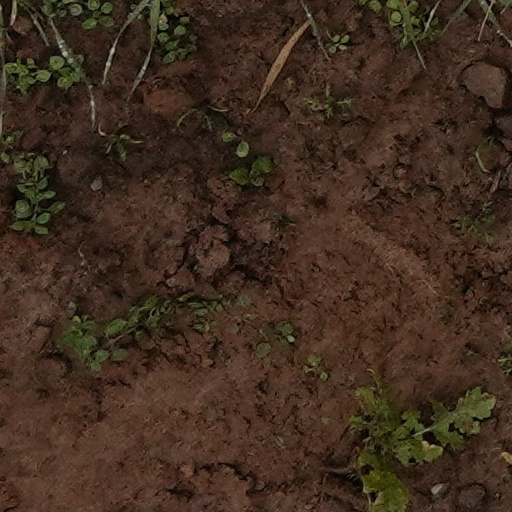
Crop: wheat